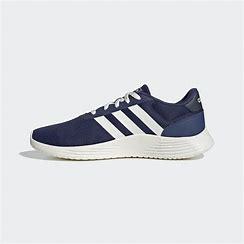
Brand: Adidas
Model: Lite Racer 2